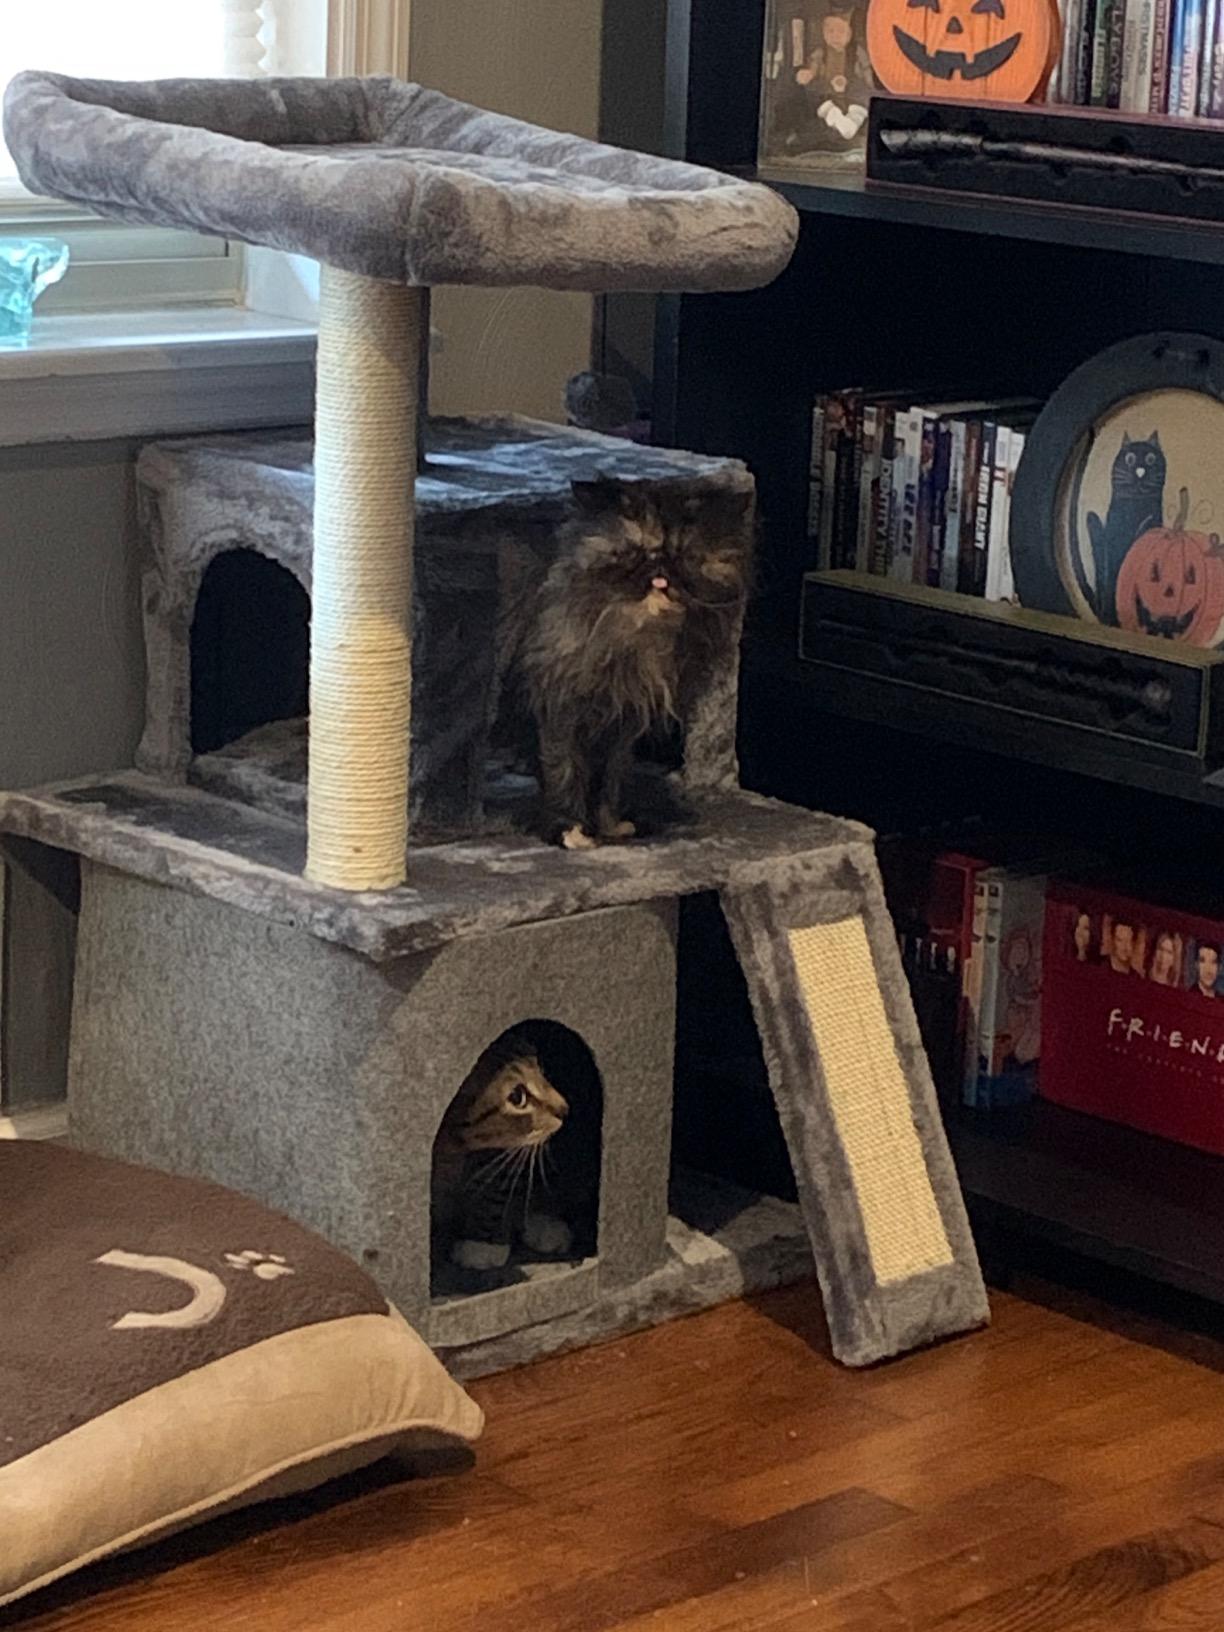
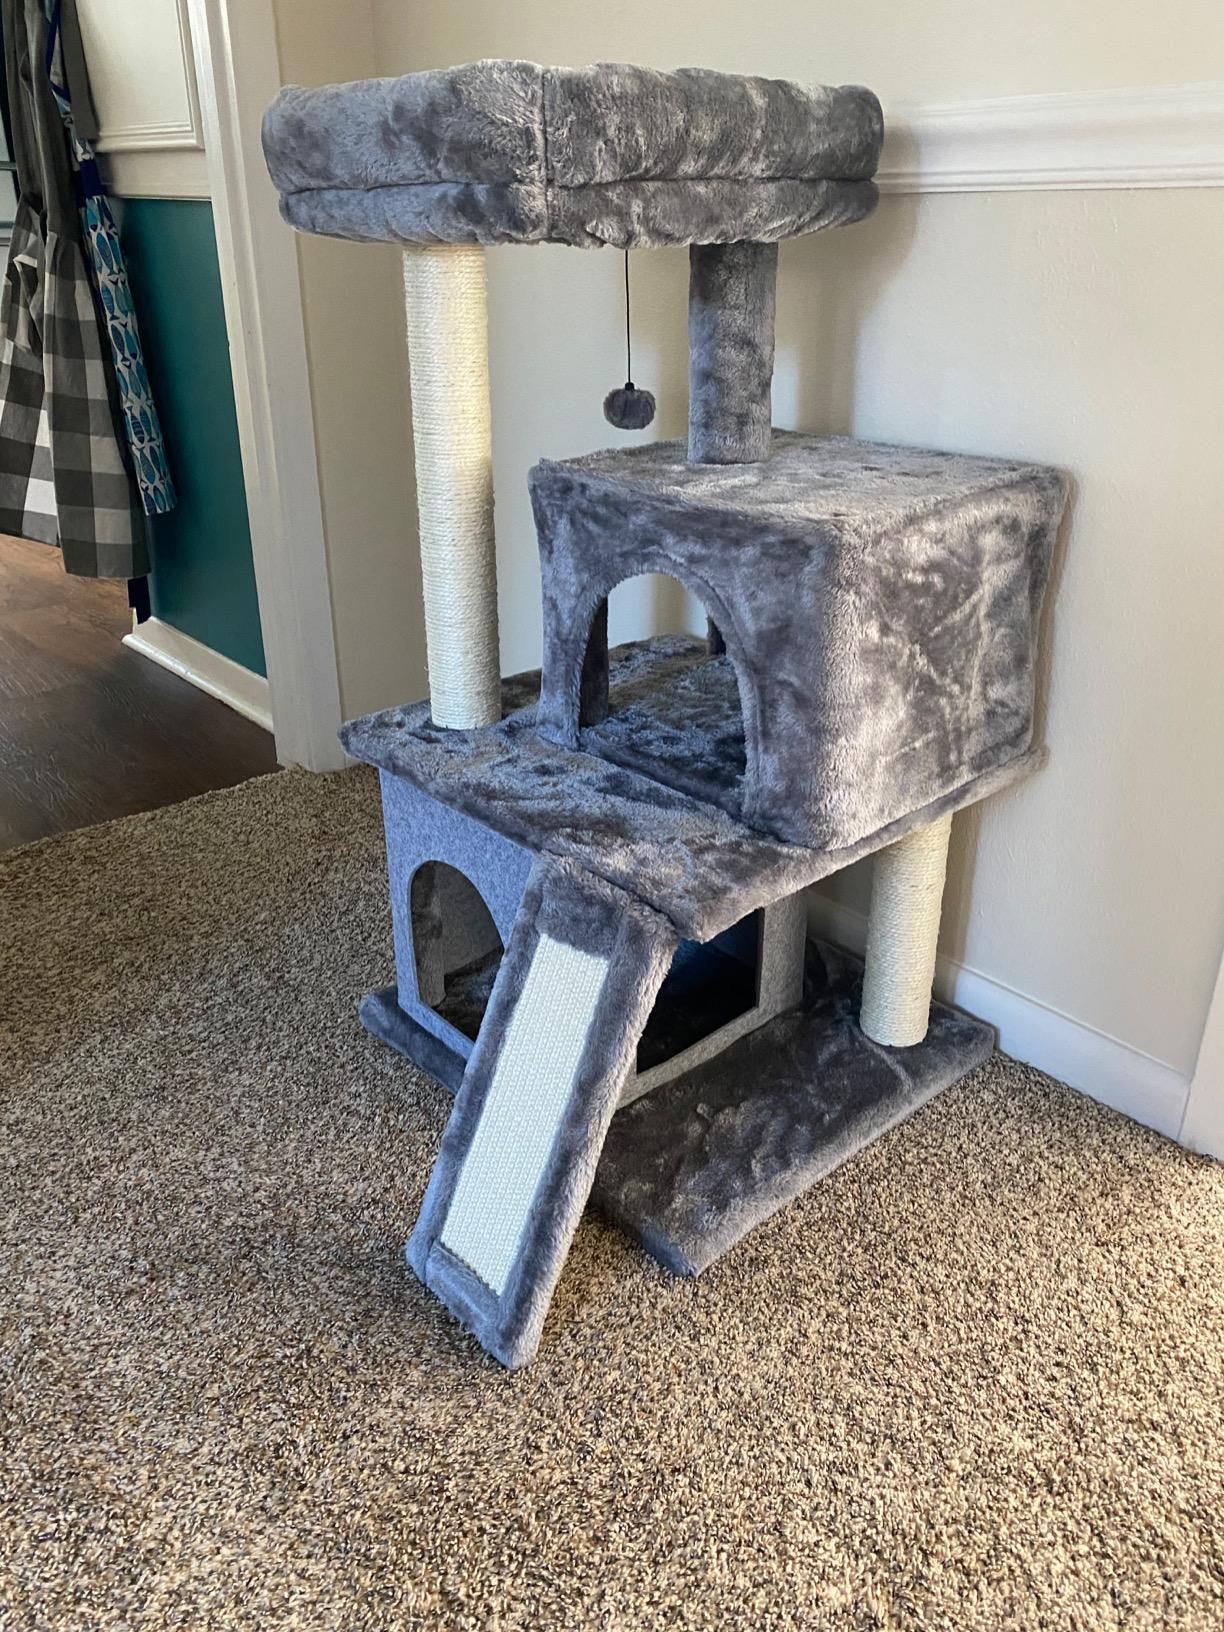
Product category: items_cat tree
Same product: yes